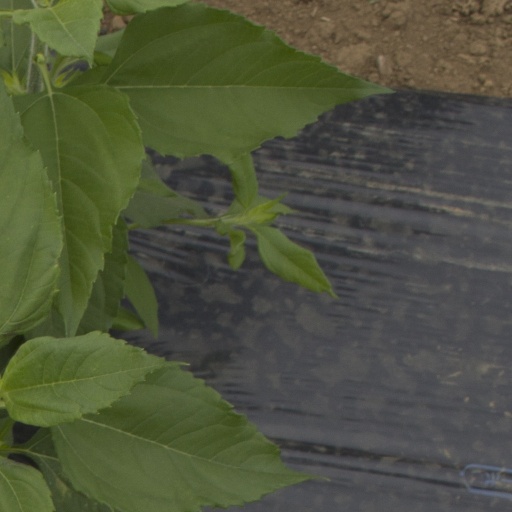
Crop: Jerusalem artichoke